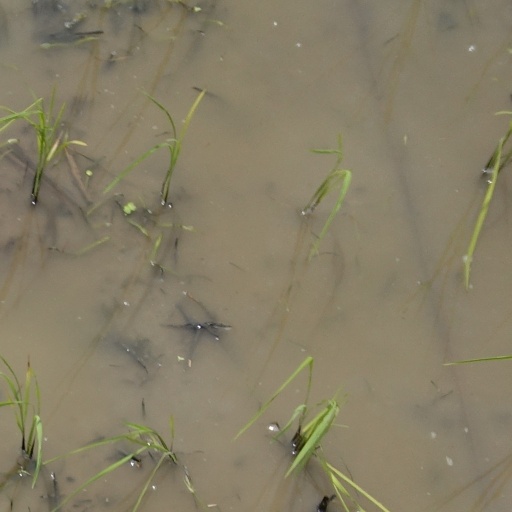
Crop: rice